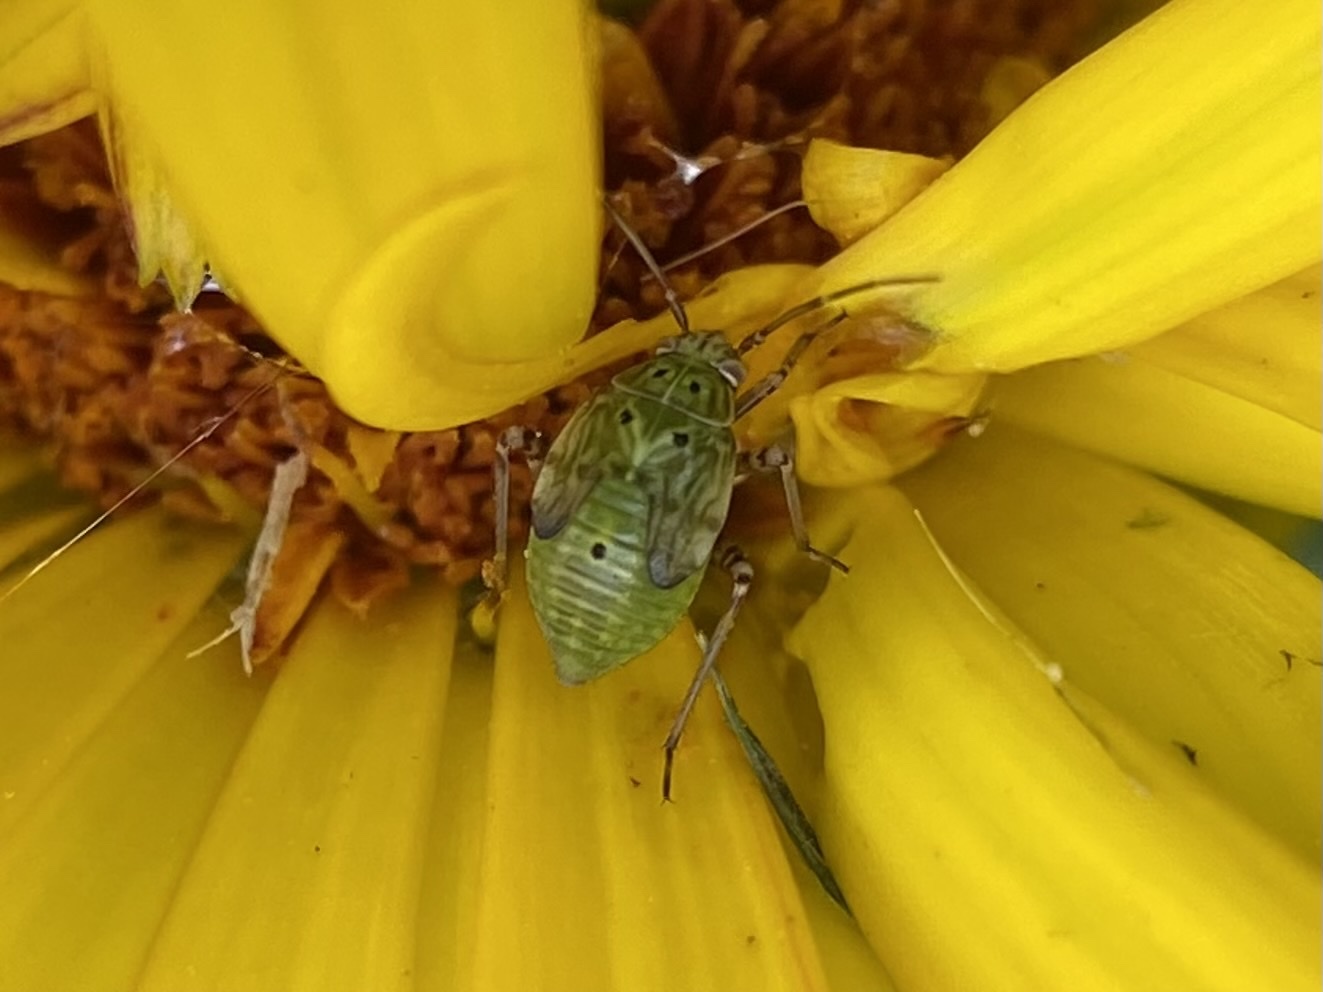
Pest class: lygus_bug